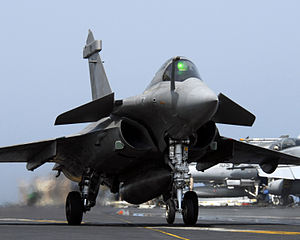
Frankrigs væbnede styrker / Galleri
Frankrigs væbnede styrker består af hæren, flåden, luftvåbnet og gendarmeriet. Den øverstbefalende er den franske præsident, p.t. Emmanuel Macron.